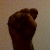
The image shows a hand gesture representing the letter 'S' in Indian Sign Language.